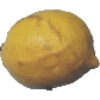
Label: Lemon 1